Thomas McInerney

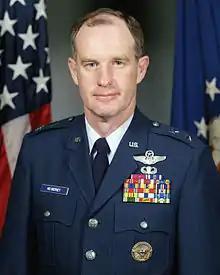
Major General Thomas McInerney, 1983

Thomas McInerney (born March 7, 1937) is a political commentator and a retired United States Air Force Lieutenant General.